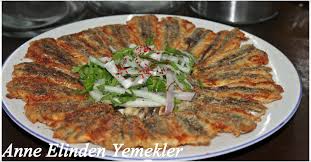
Yemek: hamsi